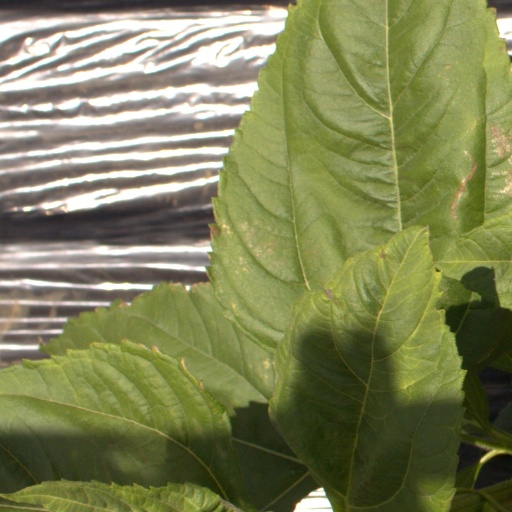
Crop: Jerusalem artichoke